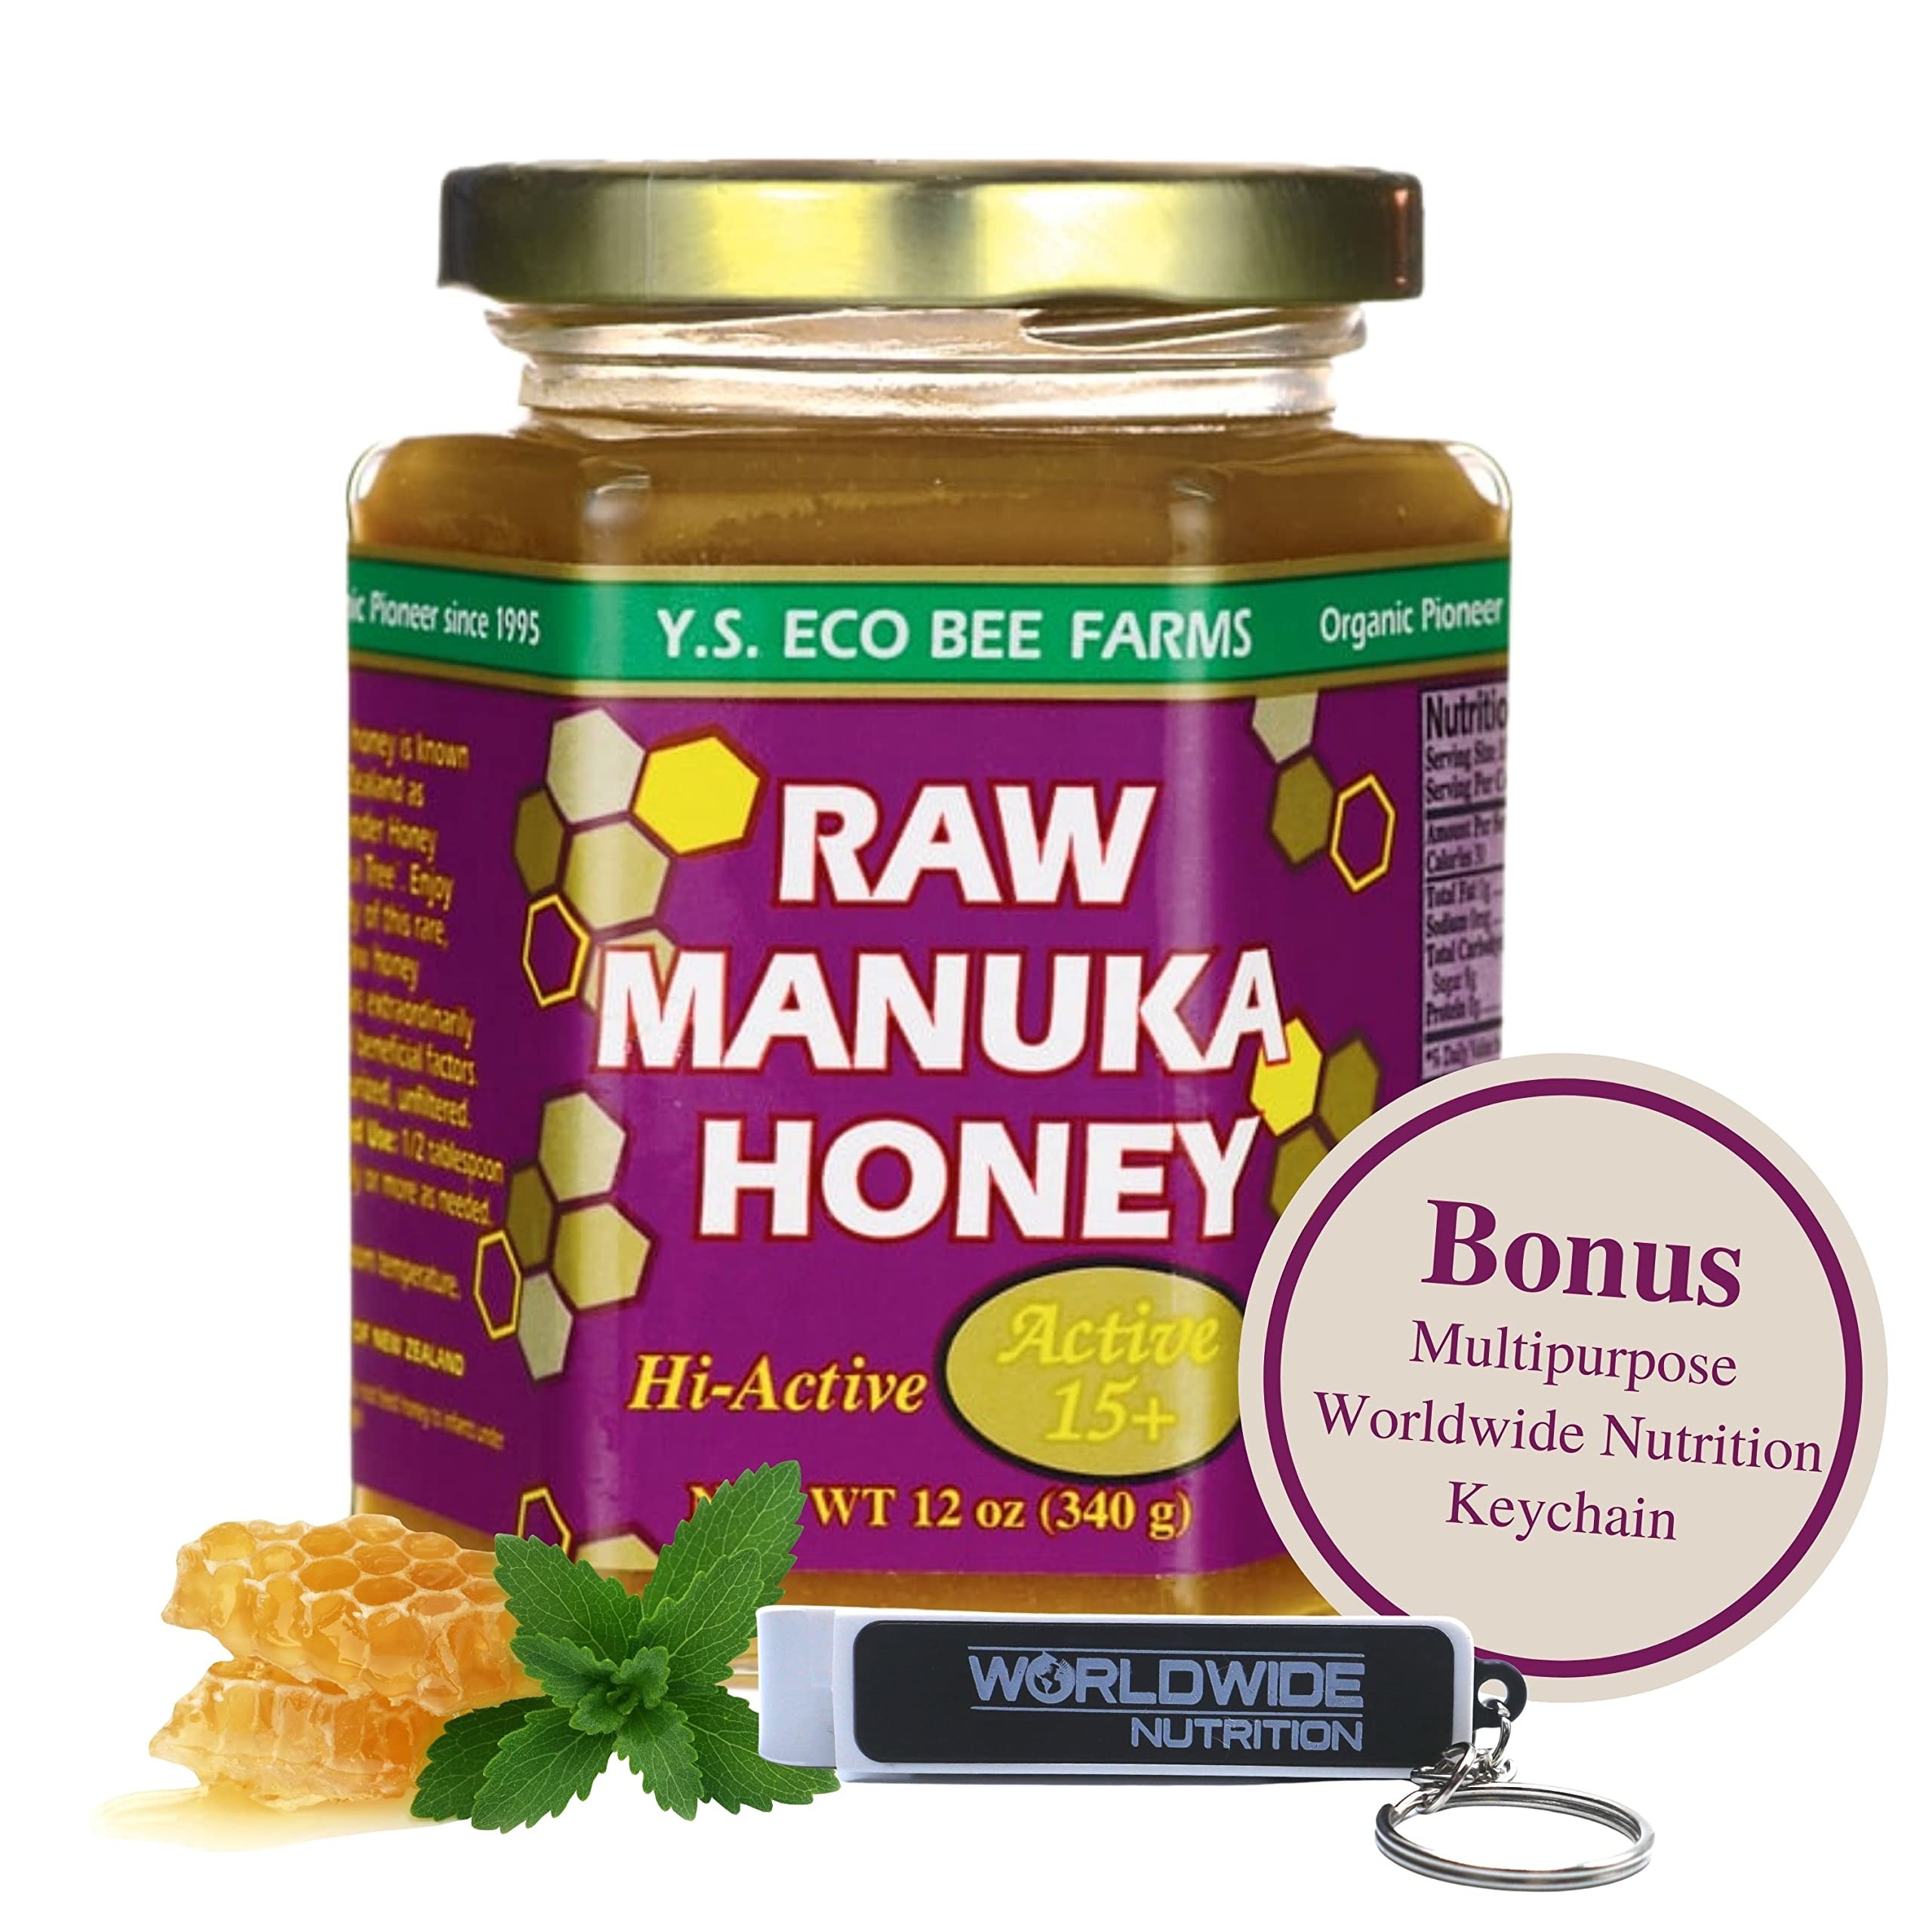
Item Name: Y.S. Eco Bee Farms, 100% Certified Raw Manuka Honey, Hi-Active 15plus, Unpasteurized, Unfiltered, Exotic, Raw, Kosher, Gluten Free, "Wonder Honey Of The Tea Tree", 12 Oz, 1 Jar with Bonus Key Chain
Bullet Point 1: One Ingredient : New Zealand Manuka Honey. There is nothing added to Y.S. honey raw unfiltered unpasteurized and pure to ensure the most natural honey for all of your natural sweetener needs.
Bullet Point 2: Carefully Packaged : This honey jar is not only beautifully crafted but a glass jar sealed to keep your raw unfiltered honey fresh. If you are buying bulk honey this packaging is extremely ideal.
Bullet Point 3: Harvested with Extreme Care : For high grade manuka honey Y.S. searched and traveled thousands of miles to find the perfect isolated, untouched nature abundant with wildflowers in the wilderness.
Bullet Point 4: Exceptional Taste : Producing a superior, energy packed honey with the highest possible levels of live enzymes, vitamins, minerals and antioxidants, full beneficial factors as a functional whole food.
Bullet Point 5: Rare, Exotic, Raw : Manuka Honey is known in New Zealand as "The Wonder Honey of the Tea Tree." Enjoy the purity and extraordinarily powerful beneficial factors. Unpasteurized, unfiltered.
Bullet Point 6: Multi Purpose Key Chain : This Natural Raw Honey comes with a handy key chain from Worldwide Nutrition! It opens bottles and flip-top cans acts as a slide-out phone stand and have a split ring attachment.
Product Description: <p>Manuka Honey is known in New Zealand as "The Wonder Honey of the Tea Tree." Enjoy the purity of this rare, exotic, raw honey which has extraordinarily powerful beneficial factors. Unpasteurized, unfiltered.<p/><p>Where and what type of plants bees forage on will determine the nutrient level, crystallization, color, fragrance, and taste? Y.S. beekeepers have true knowledge of quality. Only truly raw state honey that has never been processed will crystallize with intensity and has full beneficial properties nature intended.</p><p>Beneficial Facts: Functional properties and health related applications</p><p>Antioxidant Activity: Known antioxidant compounds in natural sweetener to preserve food regarding deterioration, rancidity, and discoloration. The levels of antioxidants found in the best manuka honey harvested are similar to some fruits and vegetables weight for weight.</p><p>Athletic Performance: Raw unpasteurized honey is a great natural pre workout energy source, aiding an athlete's endurance and helping the athlete's muscles recuperate following a race or workout.</p><p>Beauty Treatments: Honey is a natural humectant, which means it has the ability to attract and retain moisture. Get creative with honey face masks, bath oils, hair conditioner and more.</p><p>Prebiotic Properties: Helps promote the growth and activity of good bacteria.</p><p>Other: Honey tastes sweeter than sugar, so less is needed to sweeten baked goods and beverages. Studies have shown that foods prepared with fresh honey last longer and taste great.</p>
Value: nan
Unit: None

Price: 59.99